Denny-Renton Clay and Coal Company

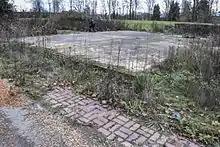
Foundations of the Renton brickworks

The location of the former Renton brickworks is now a dog park in Renton on the Cedar River Trail, near its crossing with I-405.